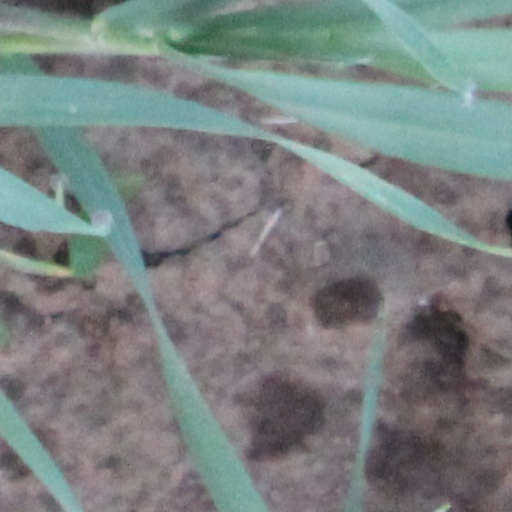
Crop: wheat